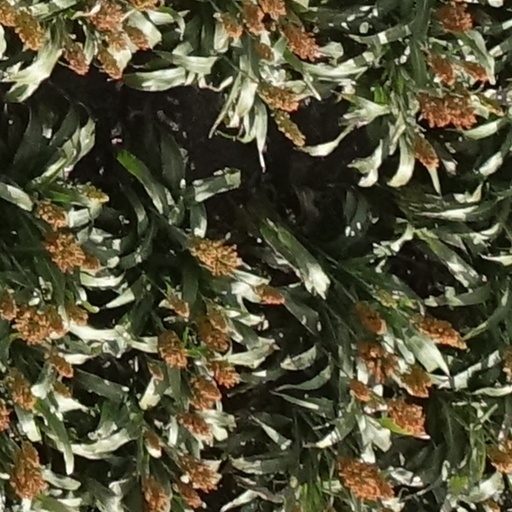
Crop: sorghum